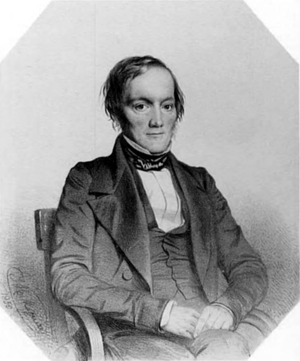
Le Débat entre Huxley et Wilberforce, appelé aussi débat d'Oxford, est une controverse sur l'ouvrage de Charles Darwin, De l'origine des espèces. Elle a eu lieu le 30 juin 1860, deux jours après le début du débat sur l'hippocampe, à la séance annuelle de la British Association for the Advancement of Science à Oxford. Elle a consisté en une joute verbale entre Thomas Henry Huxley, professeur à la Royal School of Mines, et Samuel Wilberforce, évêque d'Oxford, où Wilberforce demanda si Huxley préférait descendre des singes du côté paternel ou maternel. Huxley est censé avoir répondu en substance qu'il n'avait pas honte d'avoir un singe comme aïeul, mais qu'il en aurait eu d'avoir un homme plein d'esprit qui essayait de voiler la vérité.
Le débat sur l'hippocampe est une controverse entre les biologistes britanniques Richard Owen et Thomas Henry Huxley sur la position taxonomique de l'humain dans le règne animal. Il a été déclenché en été 1860, deux jours avant le débat entre Huxley et Wilberforce, à la réunion annuelle de la British Association for the Advancement of Science à Oxford, quand le plus important anatomiste britannique, Richard Owen réaffirma que l'homme diffère des autres primates par certaines particularités morphologiques dans la structure du cerveau, en particulier la présence d'un Hippocampus minor, et qu'il forme une sous-classe au sein de la classe des mammifères. Dans la discussion, Thomas Henry Huxley prit position contre cette conception et promit de réfuter l’affirmation d'Owen.